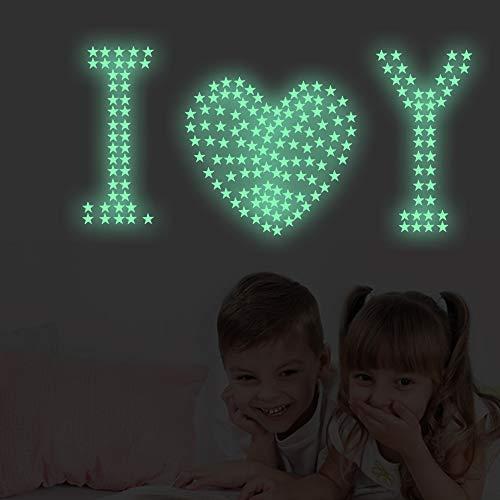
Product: SAYGOGO Wall Sticker, Star Luminous Sticker, Glow in The Dark Stars Wall Stickers for Ceiling or Wall, Decor for Kids Bedroom or Birthday Gift, Beautiful Wall Decals for Any Room, 300 pcs
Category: Baby Products | Nursery | Décor | Wall Décor | Stickers
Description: Best gift for kids - Is your child afraid of darkness Our removable stickers give off soft colors on the walls of the night, allowing children to sleep comfortably while ending their dark stress.
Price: $8.18